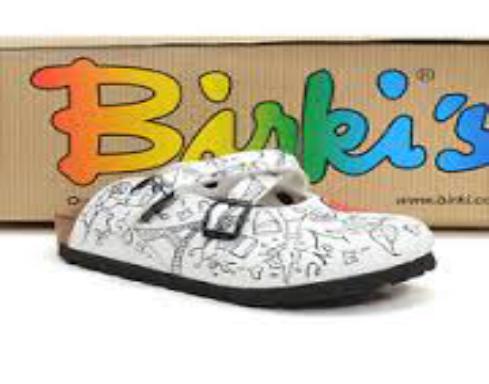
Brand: Birki's
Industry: Clothes